List of people from Belgrade

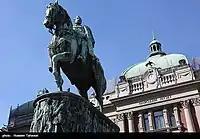
Statue of Prince Mihailo Obrenović in Belgrade

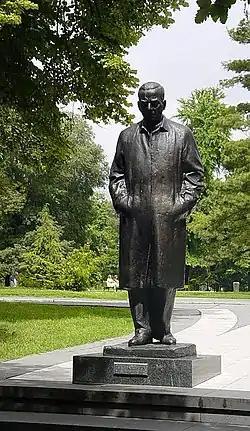
Statue of Ivo Andrić in Belgrade

This is a list of famous or notable citizens of Belgrade (included in the list are natives as well as permanent and/or temporary residents).